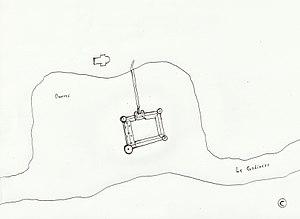
Plan présumé du Château médiéval de Belleville établi grâce à la description faite en 1798.
Belleville-sur-Vie est une ancienne commune française située dans le département de la Vendée en région Pays-de-la-Loire.